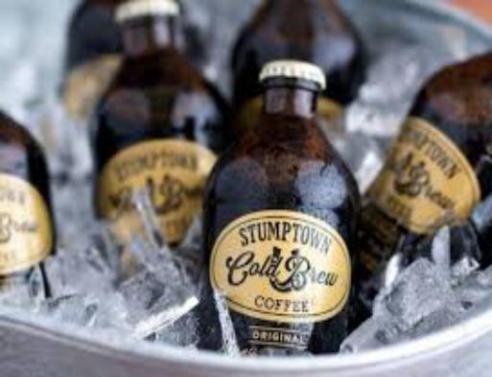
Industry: Food